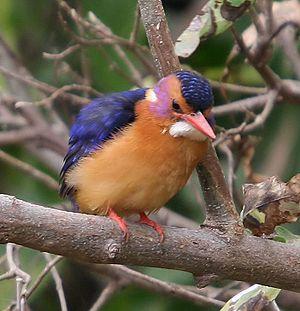
Ispidina est un genre de martins-pêcheurs africains comprenant 2 espèces souvent incluses dans le genre Ceyx.
Le Martin-pêcheur pygmée est une espèce d'oiseau de la famille des Alcedinidae.